Kairos (TV series)

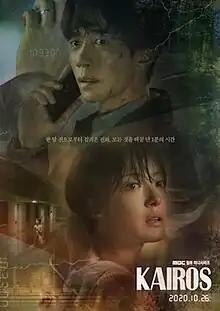
Promotional poster

Kairos is a South Korean television series starring Shin Sung-rok, Lee Se-young, Ahn Bo-hyun, Nam Gyu-ri, and Kang Seung-yoon. Directed by Park Seung-woo, the main themes of the series are opportunity and choice. It premiered on MBC TV on October 26 to December 22, 2020 and aired every Monday and Tuesday at 21:20 (KST).